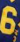
Number: 6